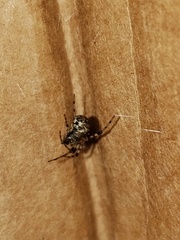
Species: Parasteatoda_tepidariorum